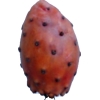
Label: cactus_fruit_red